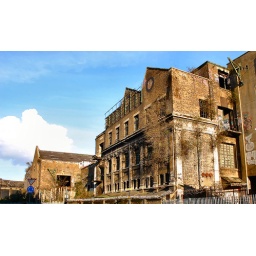
old building over wandsworth bridge fulham side